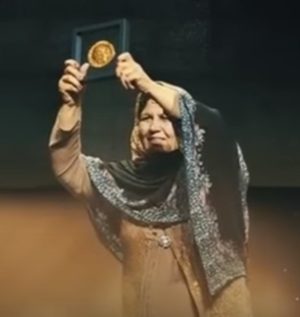
Nansenprisen / Prisvindere
Prof. Aqeela Asifi i 2015
Nansenprisen uddeles hvert år af de Forenede Nationers højkommissær for Flygtninge til en person, gruppe eller organisation som anerkendelse for en ekstraordinær indsats for flygtninge, internt fordrevne og statsløse personer.